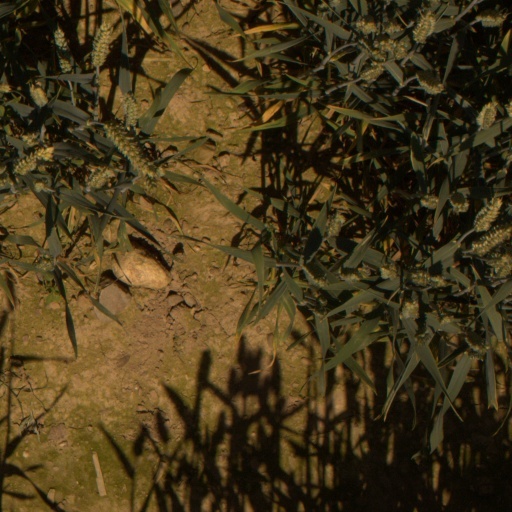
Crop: wheat